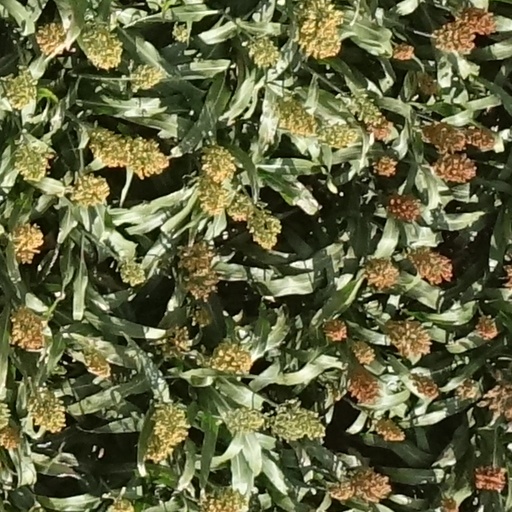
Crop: sorghum